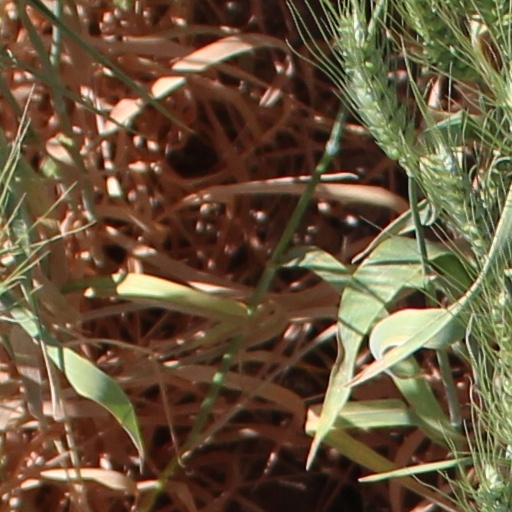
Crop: wheat